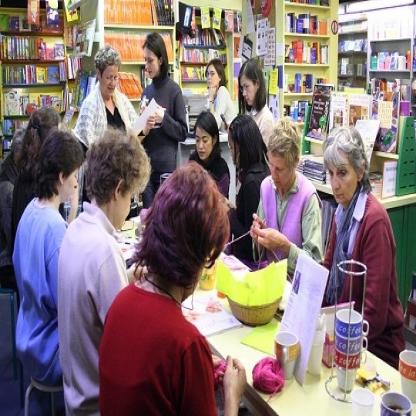
Scene: Indoor